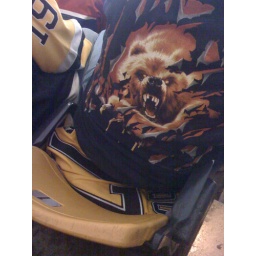
The guy sitting in front of me at the bruins game had this awesome shirt on.